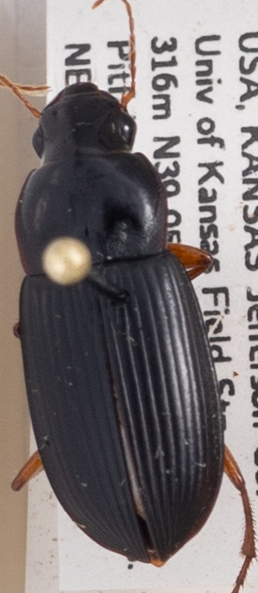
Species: Harpalus pensylvanicus
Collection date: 2018-09-04
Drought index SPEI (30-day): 0.89
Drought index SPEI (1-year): -1.01
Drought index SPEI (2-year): -0.344